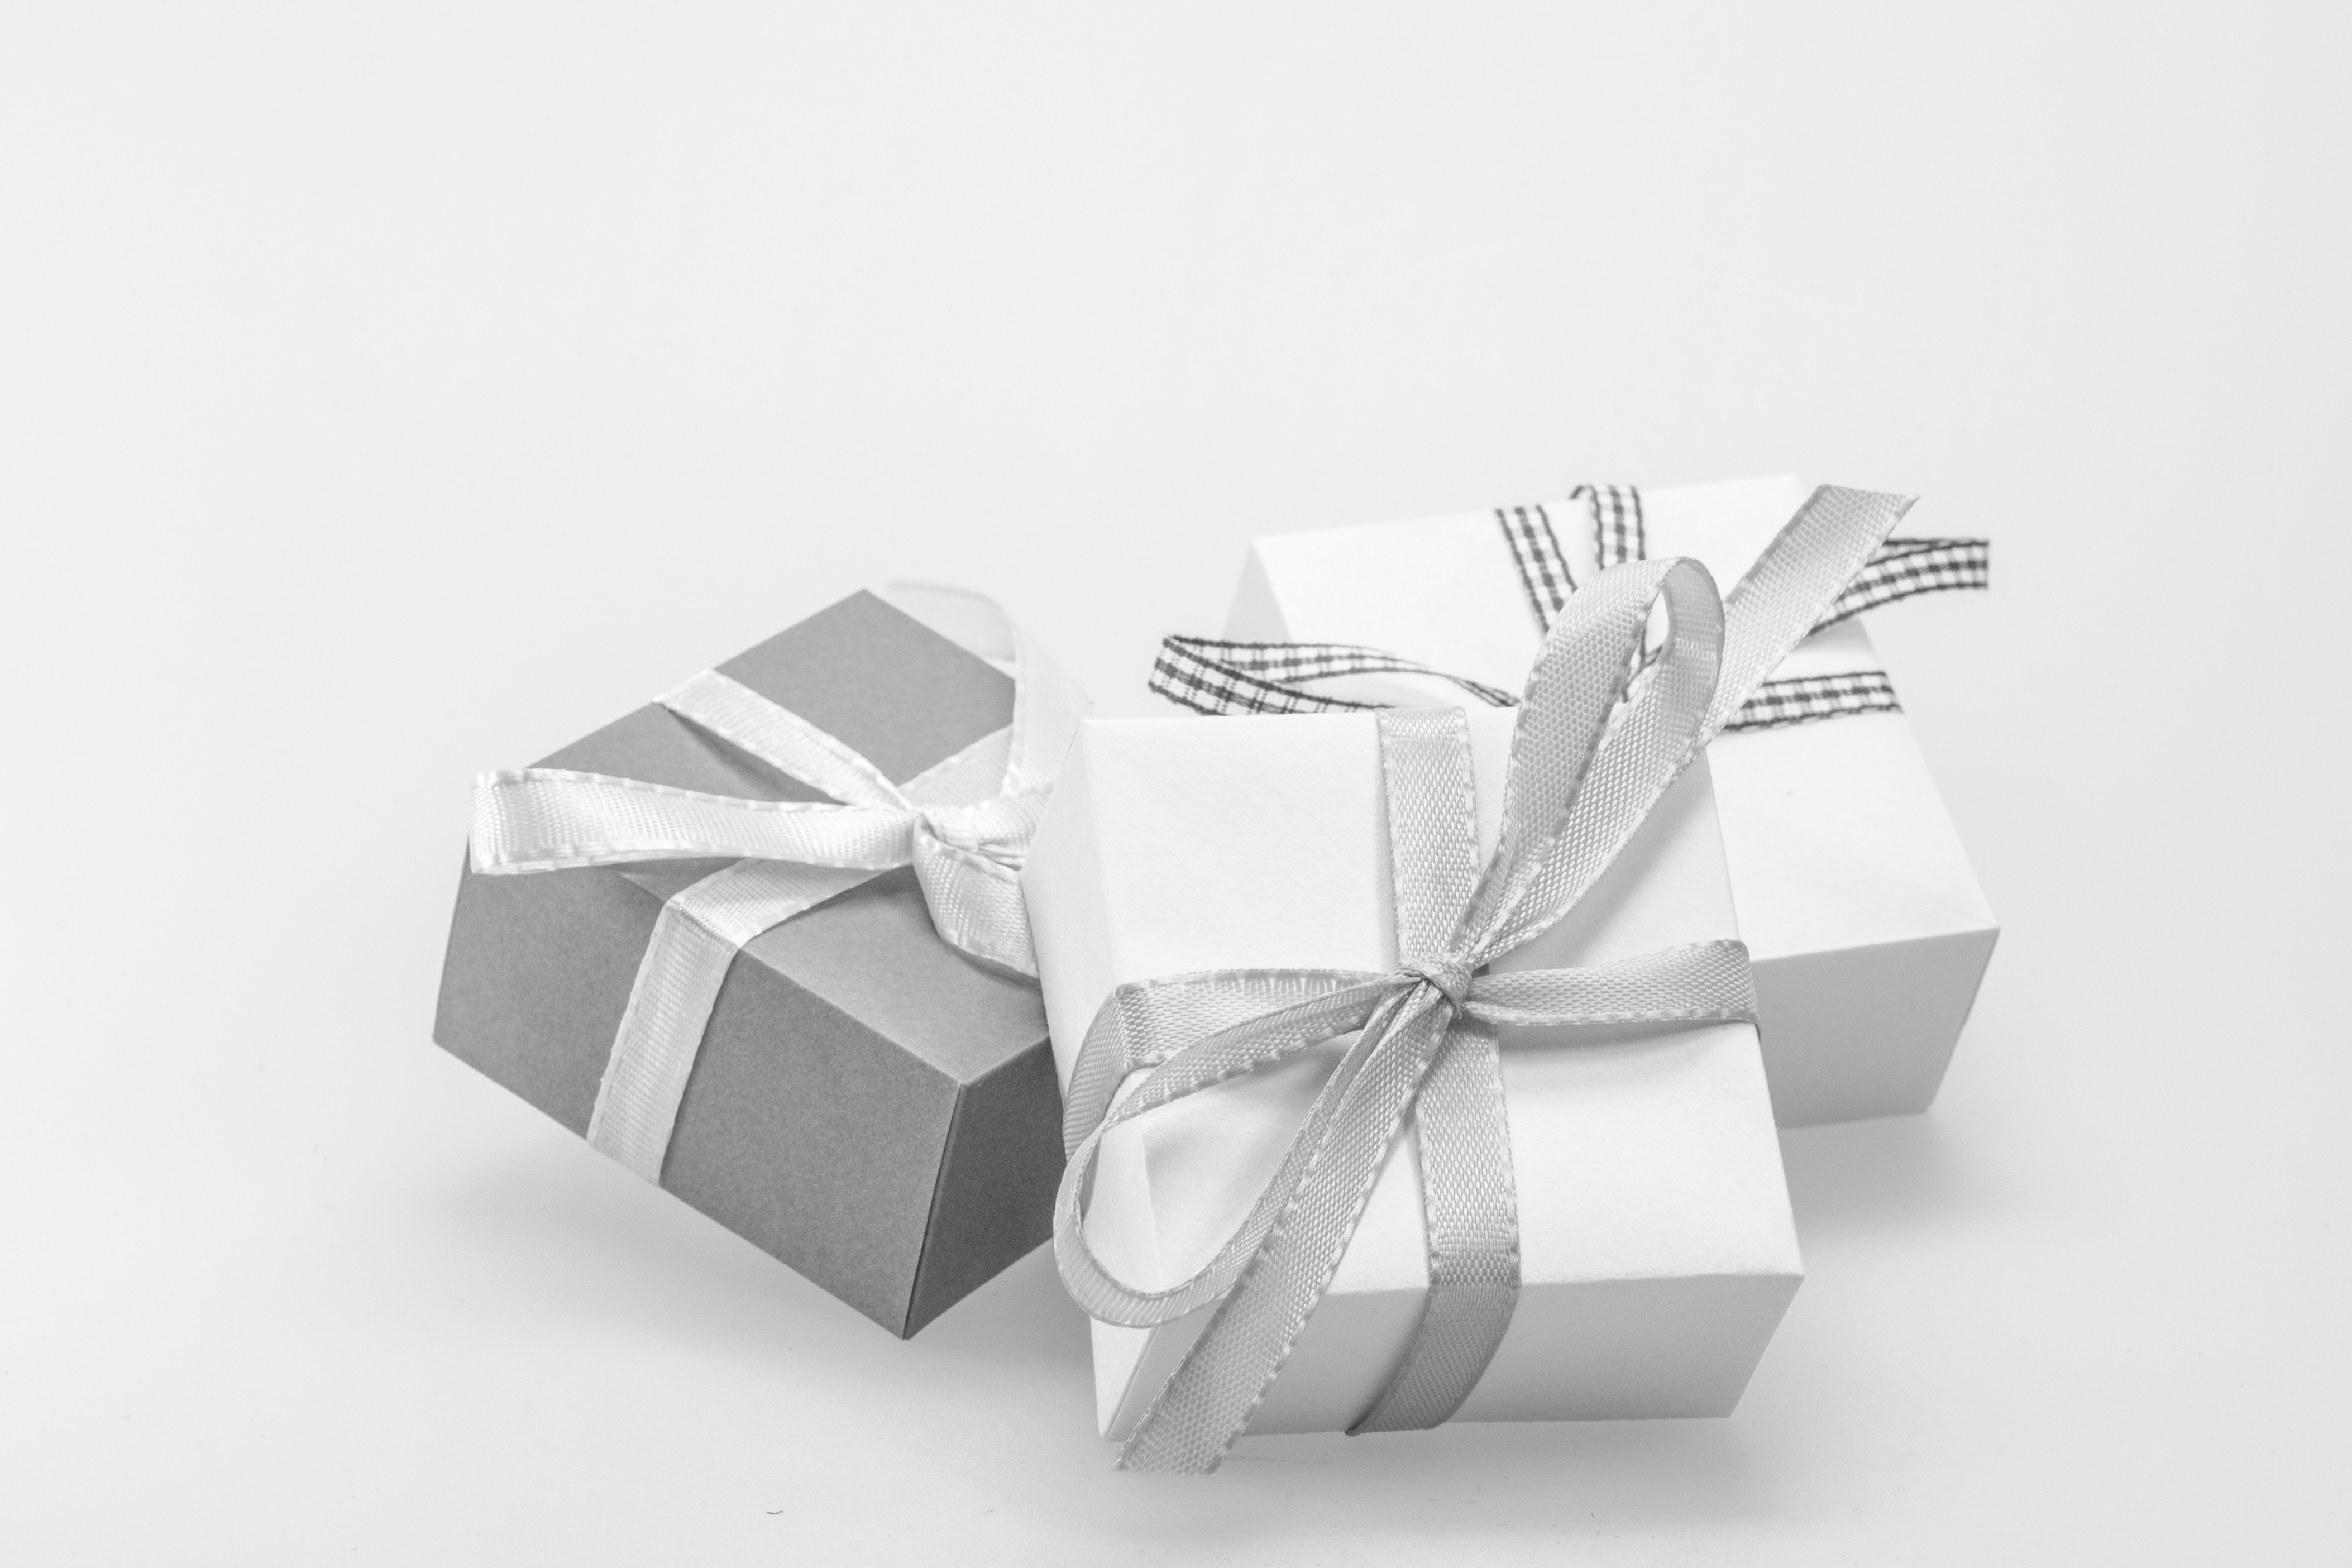
gift, decoration, box, christmas, paper, package, label, brand, advent, christmas decoration, gifts, art, festival, consume, packaging, xmas, birthday, loop, made, packed, give, greetings, surprise, gift packaging, merry christmas, christmas shopping